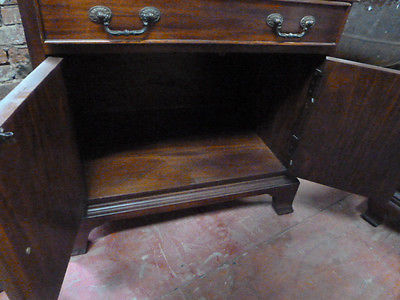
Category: cabinet